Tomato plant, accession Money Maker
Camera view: tilt-top (135 deg); turntable rotation: 330 degrees
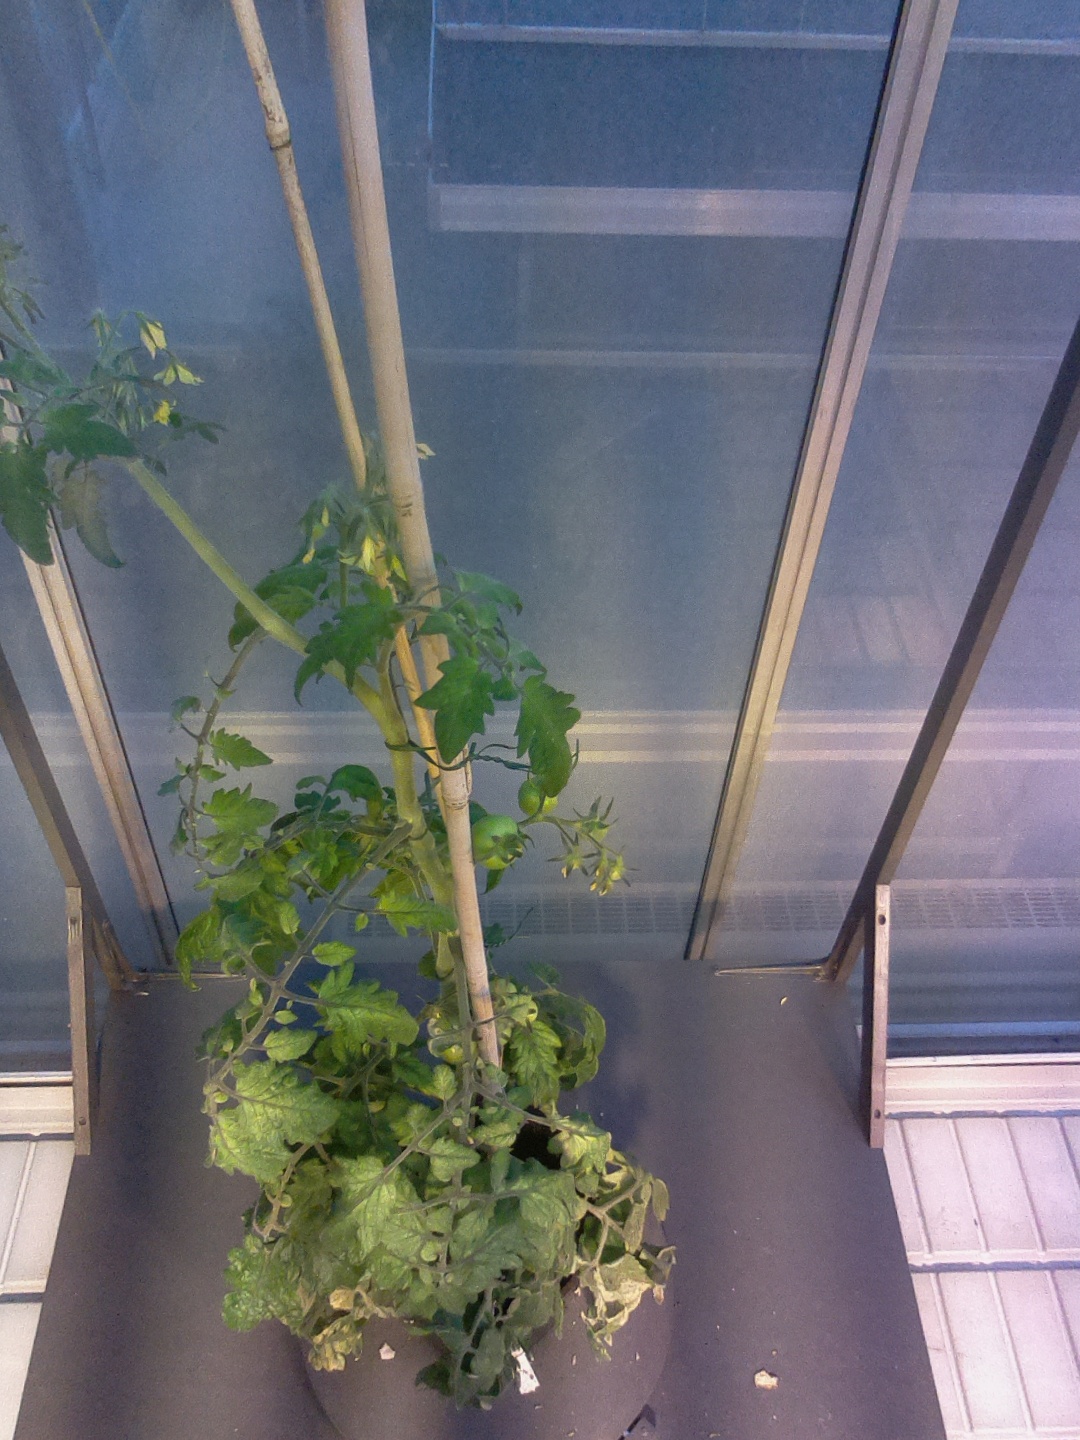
BBCH growth stage 73: 30%-40% of final fruit size